William and Mordecai Evans House

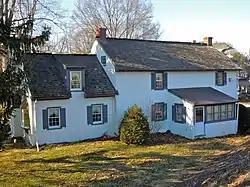
William and Mordecai Evans House, March 2011

The William and Mordecai Evans House, also known as the Evans Log & Stone House, is an historic, American home that is located in Limerick Township, Montgomery County, Pennsylvania.